Aristotle University of Thessaloniki

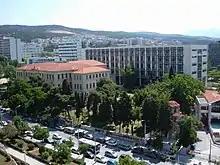
A view of the university

The Career Services Office of the Aristotle University of Thessaloniki was established in 1997 and its main objective is to help students and graduates take decisions concerning their future studies and career. It provides support and information about a variety of subjects including: undergraduate and postgraduate studies in Greek or foreign universities, available scholarships, student mobility programs (IAESTE, SOCRATES etc.), labor market in Greece and abroad, job vacancies and many more. There is also a group of specially trained personnel, which provides advice and guidance to students and graduates on decision making, CV compilation, job interviews and job application.